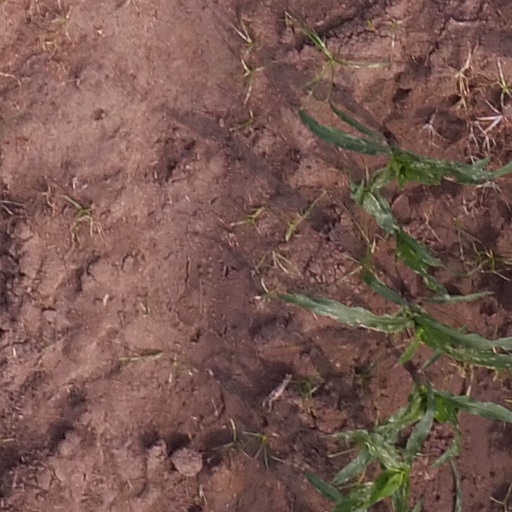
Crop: maize; corn